Sheamus

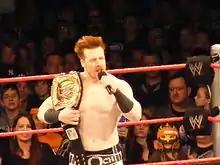
Sheamus as the WWE Champion in December 2009

The following night on "Raw", Sheamus won a "break-through" battle royal for wrestlers who had never won a world championship, to become the number one contender to John Cena's WWE Championship. At the contract signing immediately afterward, Sheamus put Cena through the table, and the "Raw" guest host, Jesse Ventura, announced it would be a Tables match. On 13 December at the pay-per-view, Sheamus defeated Cena to win the WWE Championship, his first championship in WWE, making him the first Irish-born WWE Champion. He also captured the major title in just 166 days since his WWE debut, making it the third shortest time to capture a title since his WWE/ECW debut. The following night on "Raw", Sheamus was awarded the 2009 Breakout Superstar of the Year Slammy Award. He would make his first title defense on the final "Raw" of 2009, getting disqualified in a rematch against Cena. On 31 January 2010 at the Royal Rumble, Sheamus defeated Randy Orton by disqualification to retain the WWE Championship, following interference from Orton's teammate Cody Rhodes. On 21 February, Sheamus lost the WWE Championship at the Elimination Chamber pay-per-view in the Elimination Chamber match after he was eliminated by Triple H. During the match, Sheamus suffered a concussion and as a result did not attend "Raw" the following night. Upon his return, he attacked Triple H in revenge, setting up a match at WrestleMania XXVI on 28 March where Sheamus lost. At Extreme Rules on 25 April, Sheamus attacked Triple H at the beginning of the show and later defeated him in a Street Fight. After a series of kicks to the head to win, he continued his assault after the match finished resulting in Triple H being written off television for ten months.